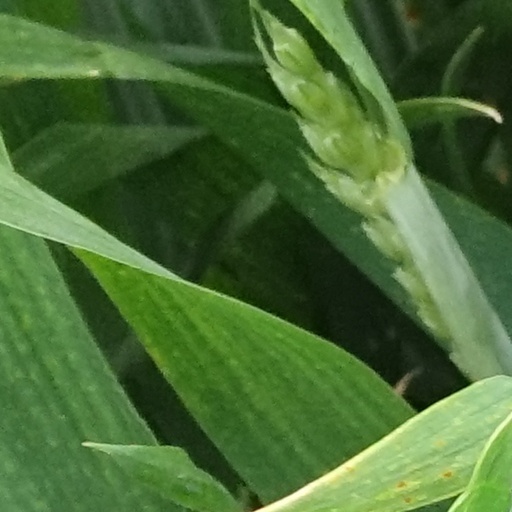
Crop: wheat